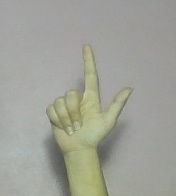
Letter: laam